Pallas's fish eagle

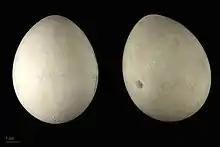
Pallas's fish eagle eggs

"Aquila leucorypha" was the scientific name proposed by Peter Simon Pallas in 1771, who first described a Pallas's fish eagle that he encountered during his travels in eastern Siberia. In the 19th century, it was also placed in the genera "Falco" and "Haliaeetus" by different authors.